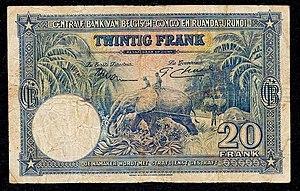
Congo belge 20 Francs, 1 septembre 1952 (01.09.52)